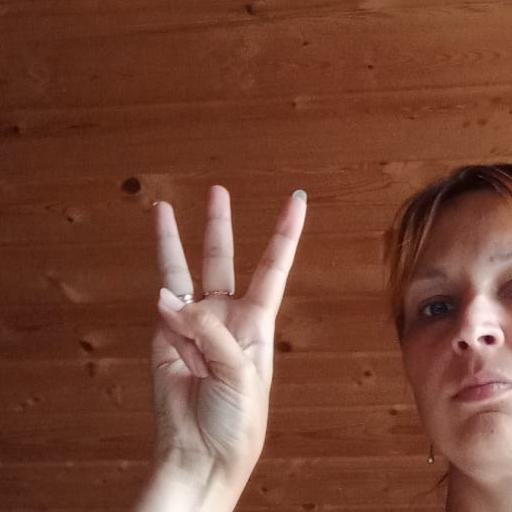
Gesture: three